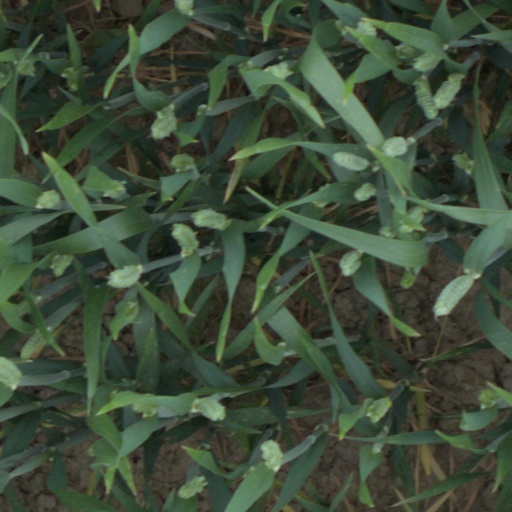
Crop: wheat